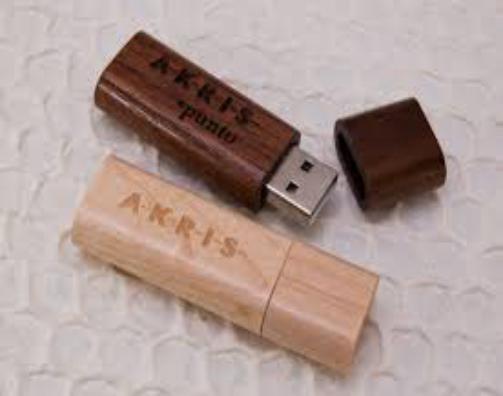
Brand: Akris
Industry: Clothes